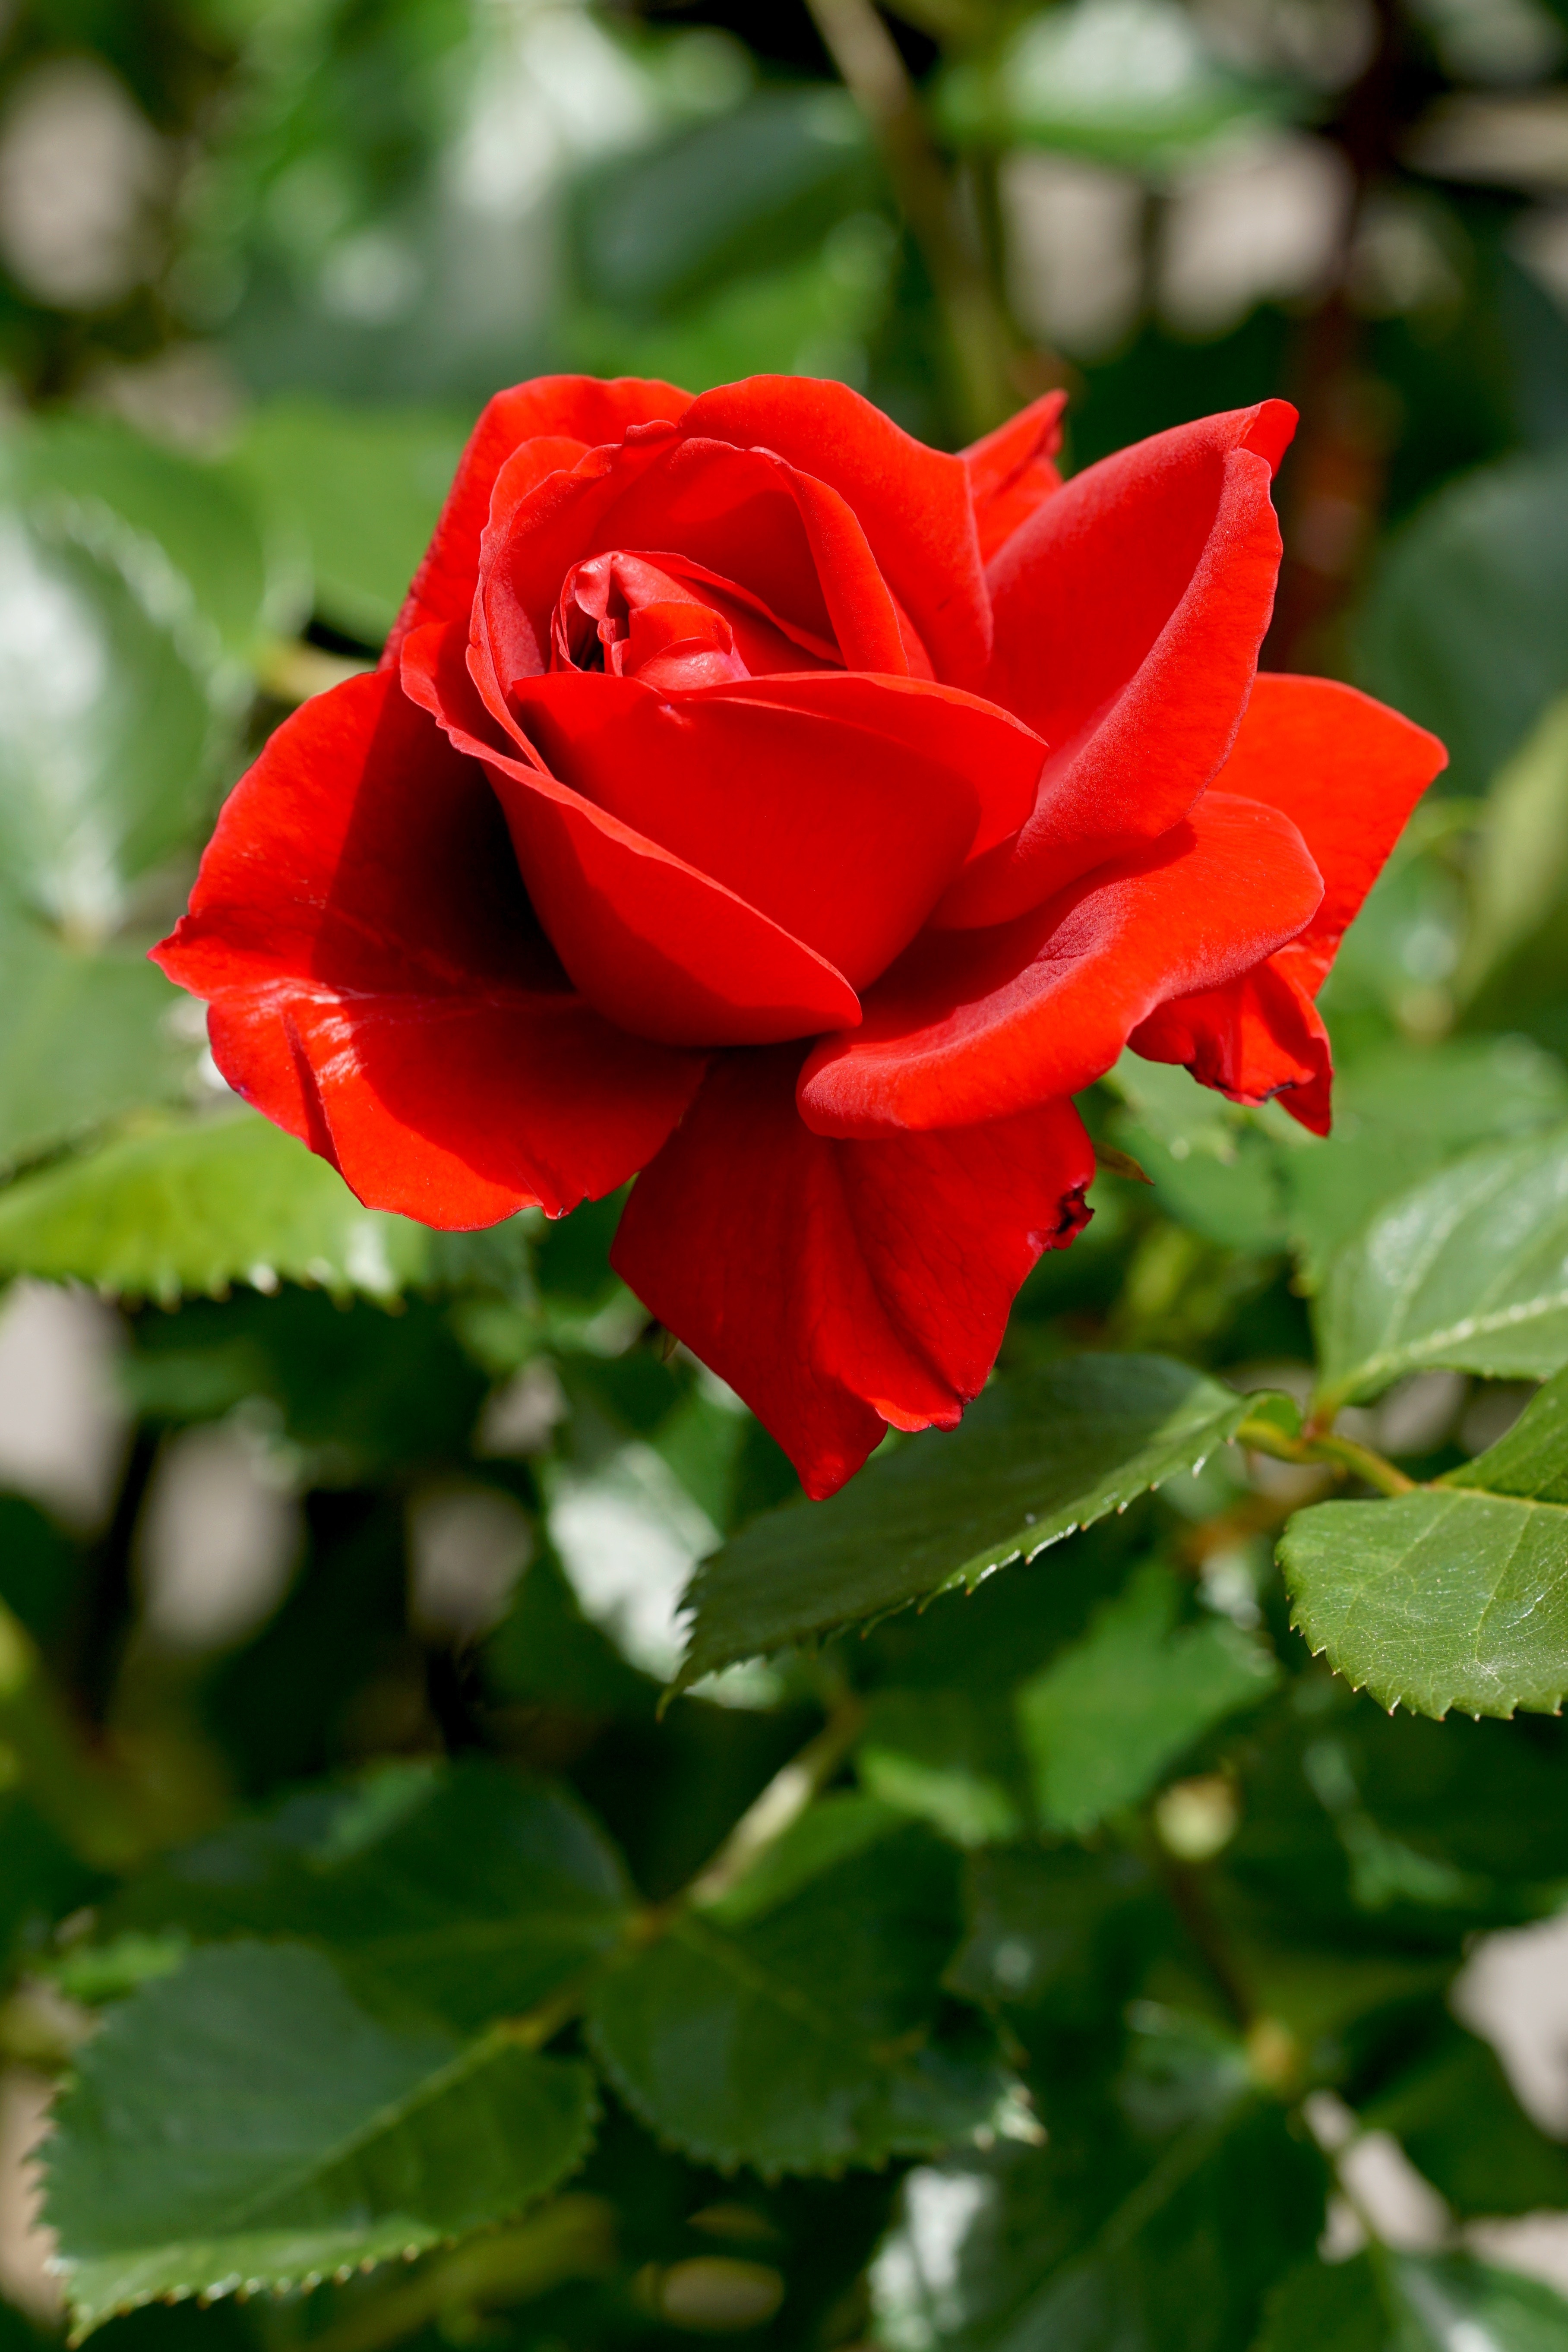
nature, blossom, plant, flower, petal, bloom, rose, red, botany, flora, floribunda, macro photography, flowering plant, garden roses, rose family, annual plant, land plant, rosa centifolia, rose order